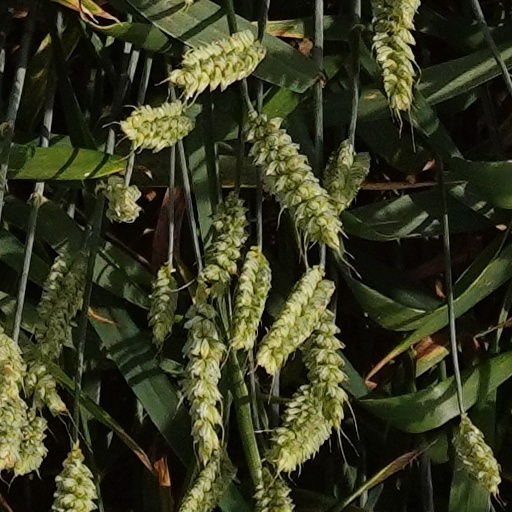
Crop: wheat